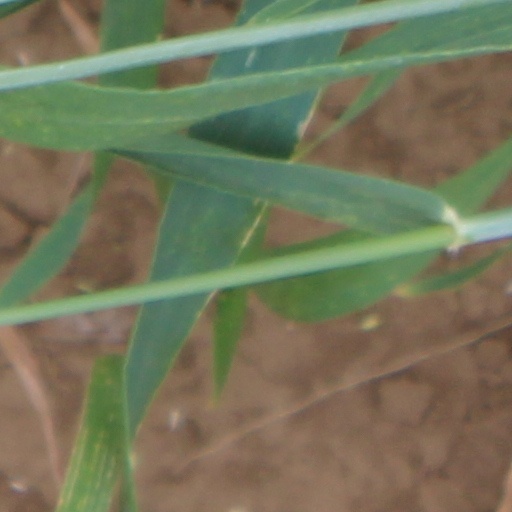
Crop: wheat